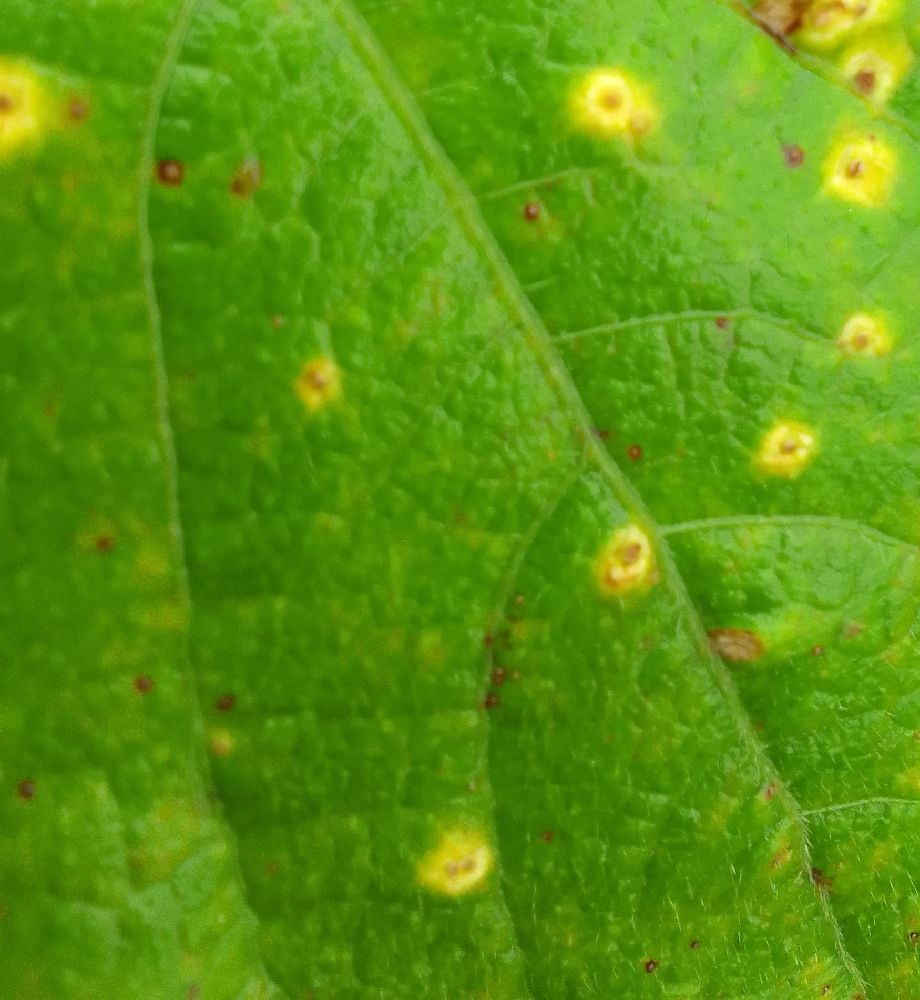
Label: rust